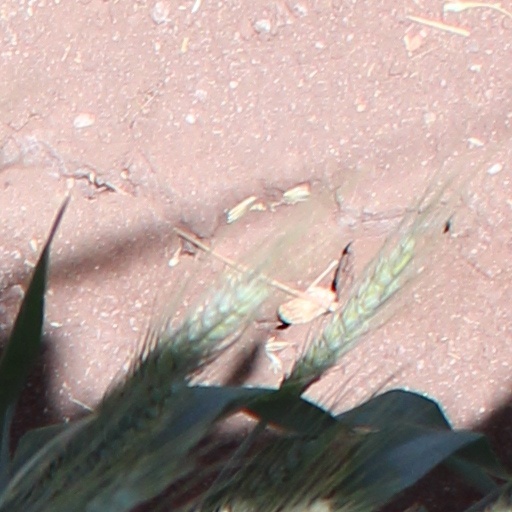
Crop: wheat